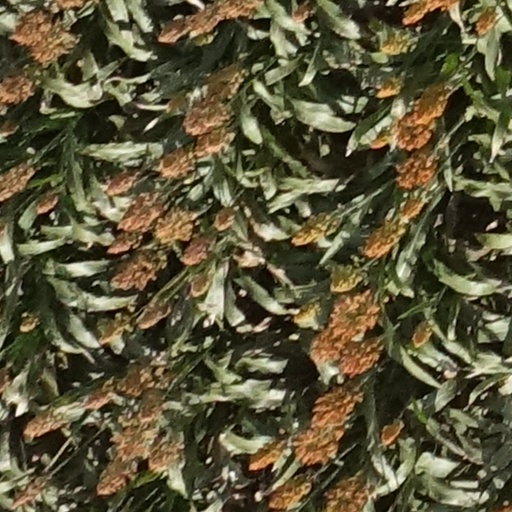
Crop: sorghum